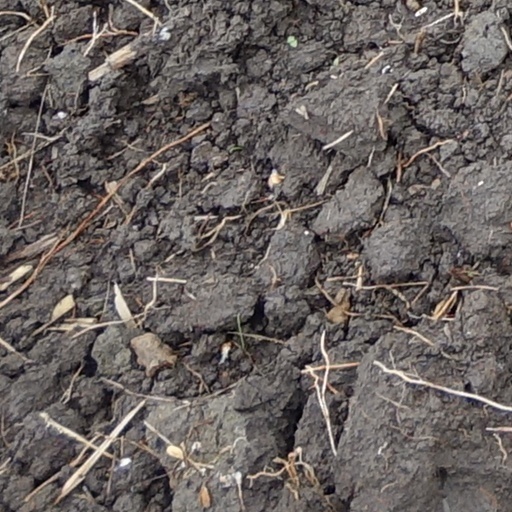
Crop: wheat